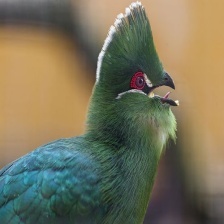
Species: GUINEA TURACO
Scientific name: TAURACO PERSA